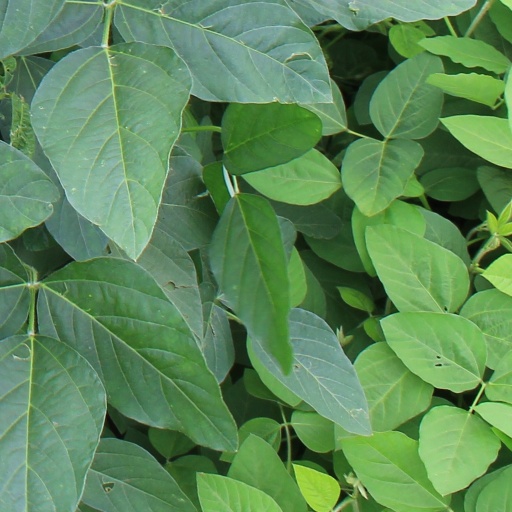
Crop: soybean